Space Channel 5

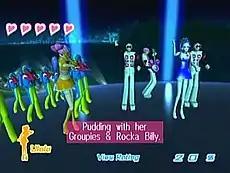
Ulala battles rival reporter Pudding during a boss encounter.

"Space Channel 5" is a music video game in which players take on the role of Ulala, a reporter working for the titular news channel in a 1960s-styled science fiction future filled with competing news channels. When an alien race called the Morolians begin attacking, Ulala simultaneously reports on the events, fights off the threat, and clashes with rival reporters. The invasion is revealed to have been staged by Space Channel 5 boss Chief Blank to drive up ratings for the channel. With help from fellow reporters and support from her fans, Ulala defeats Blank.